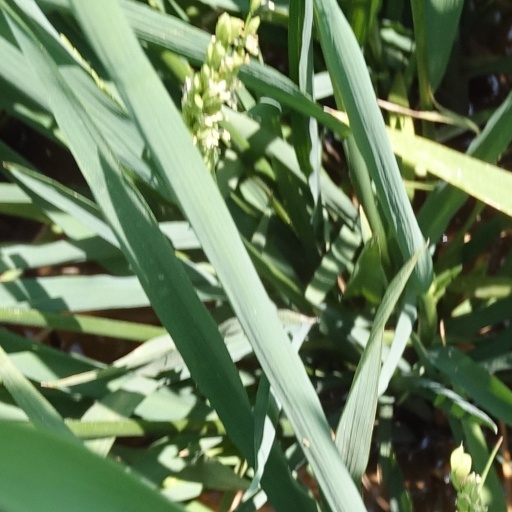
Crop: rice